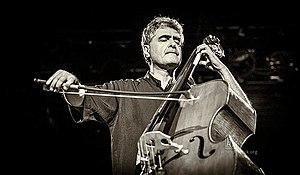
Renaud Garcia-Fons, né en région parisienne, le 24 décembre 1962, est un contrebassiste et compositeur français connu notamment pour son jeu innovant et l'utilisation d'une contrebasse à cinq cordes.